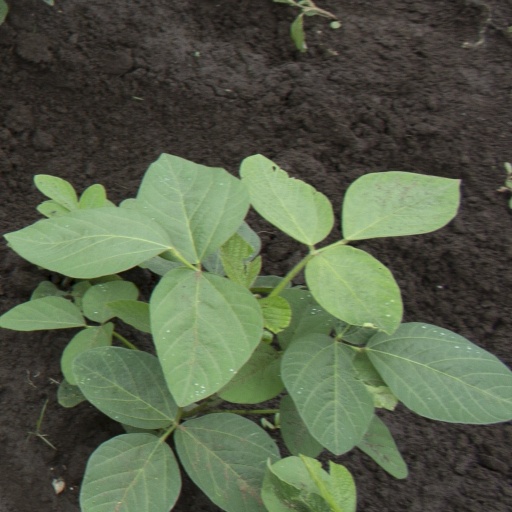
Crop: soybean